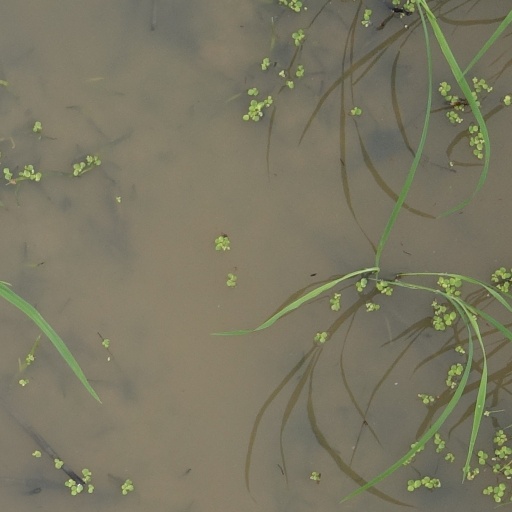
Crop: rice